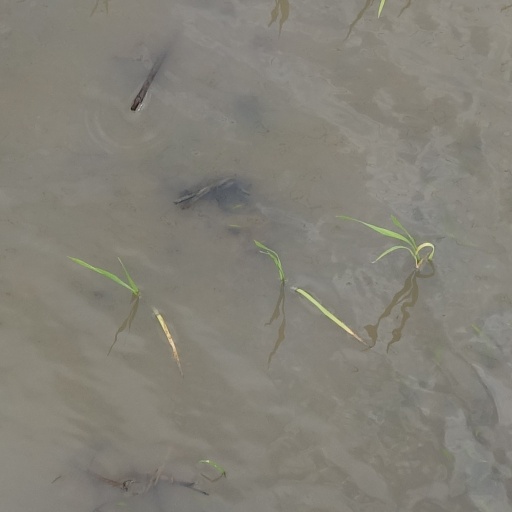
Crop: rice